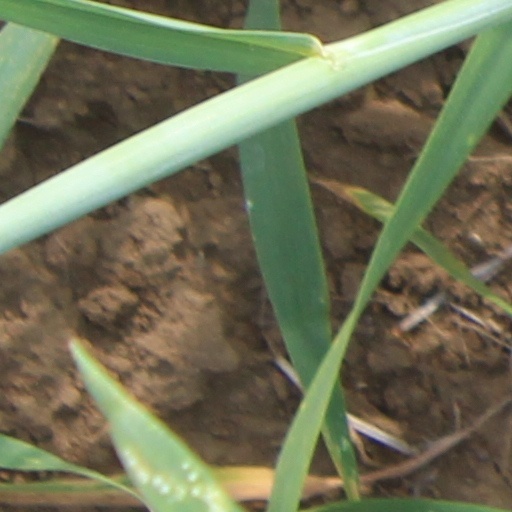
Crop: wheat